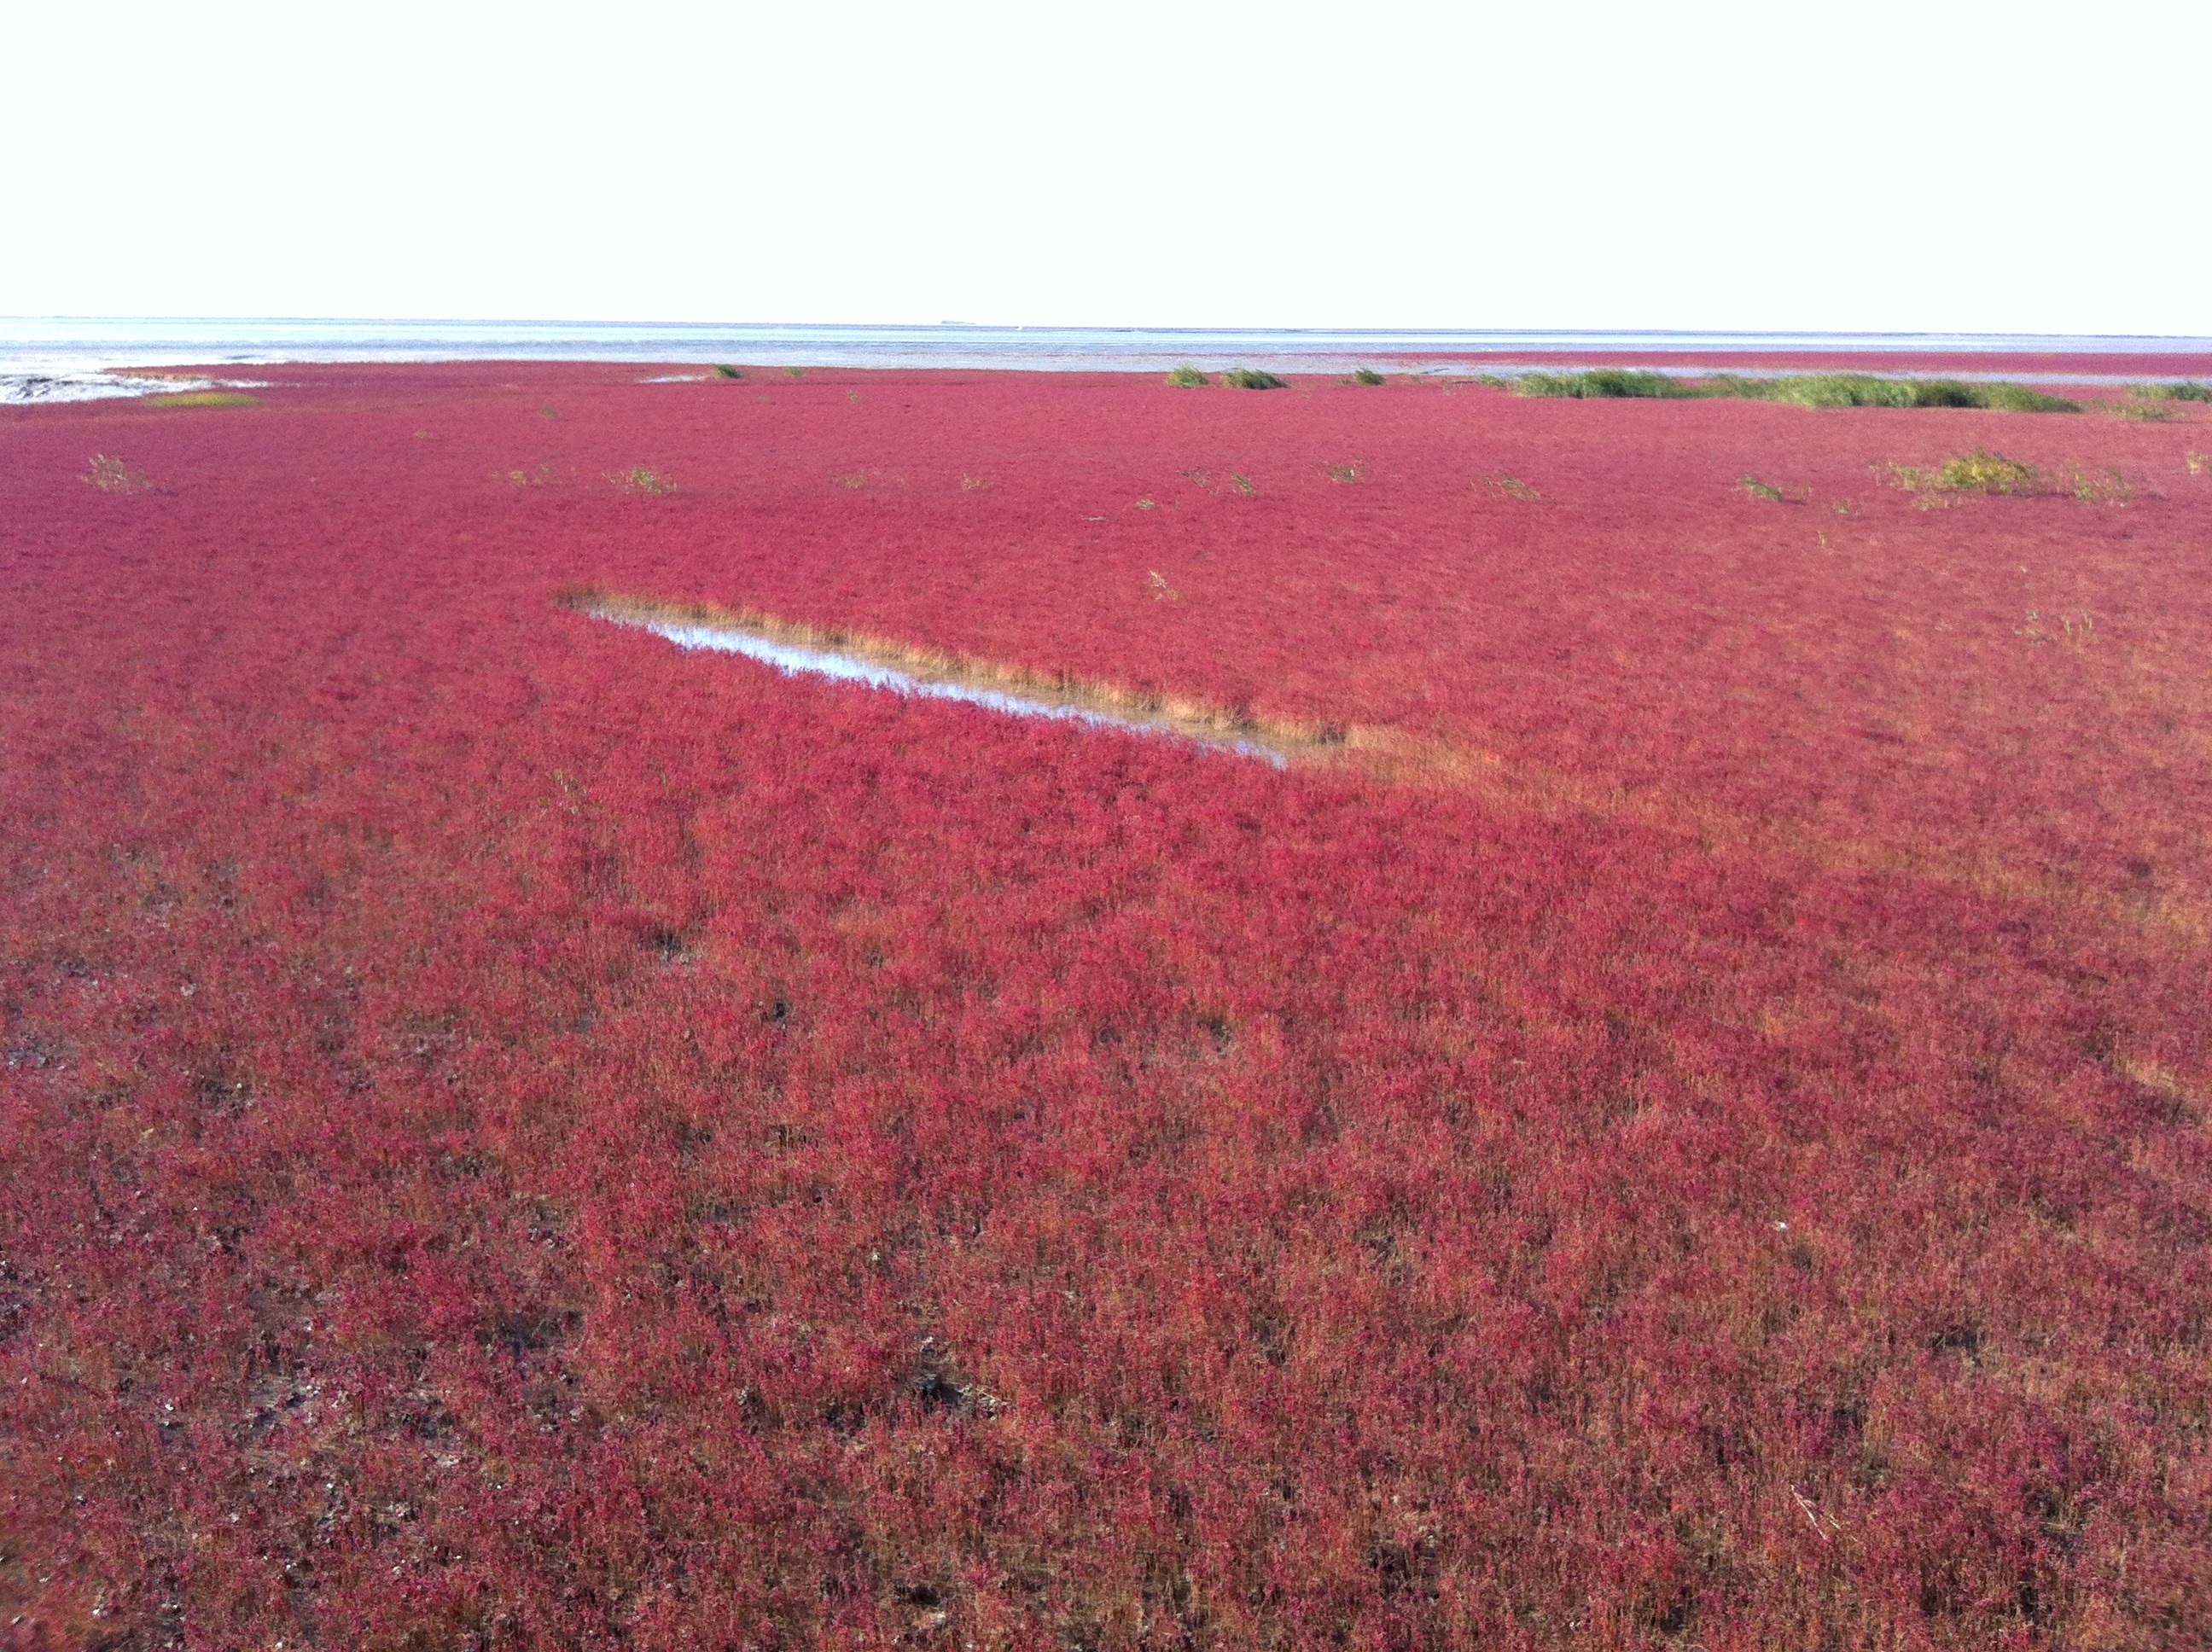
beach, water, grass, plant, field, prairie, flower, produce, soil, plain, holidays, grassland, plateau, poppy, ecosystem, aquatic plants, tundra, steppe, beautiful beaches, flooring, flowering plant, red beach, grass family, land plant, geological phenomenon